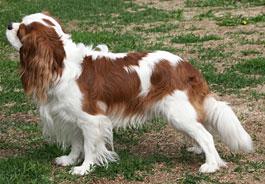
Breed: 207-n000026-Blenheim_spaniel